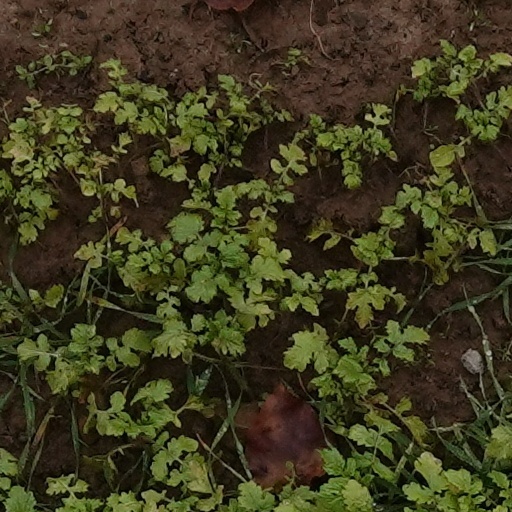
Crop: wheat